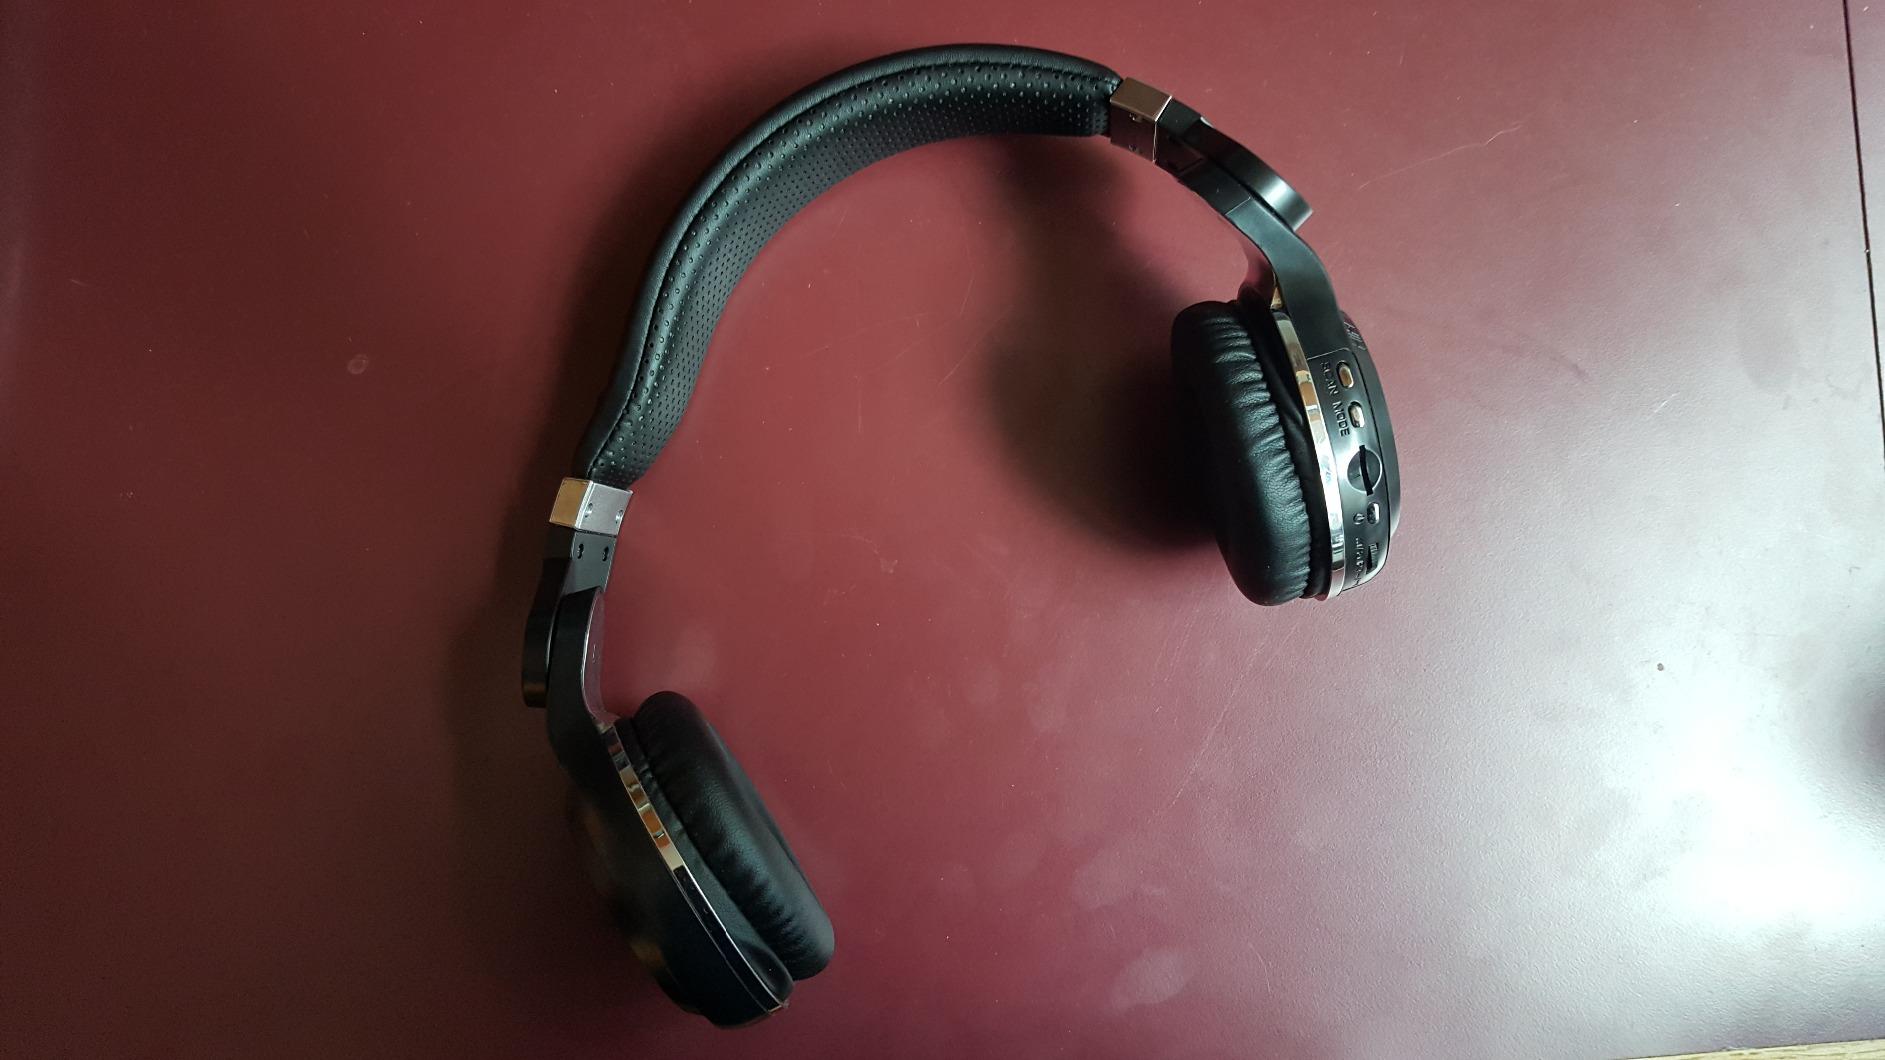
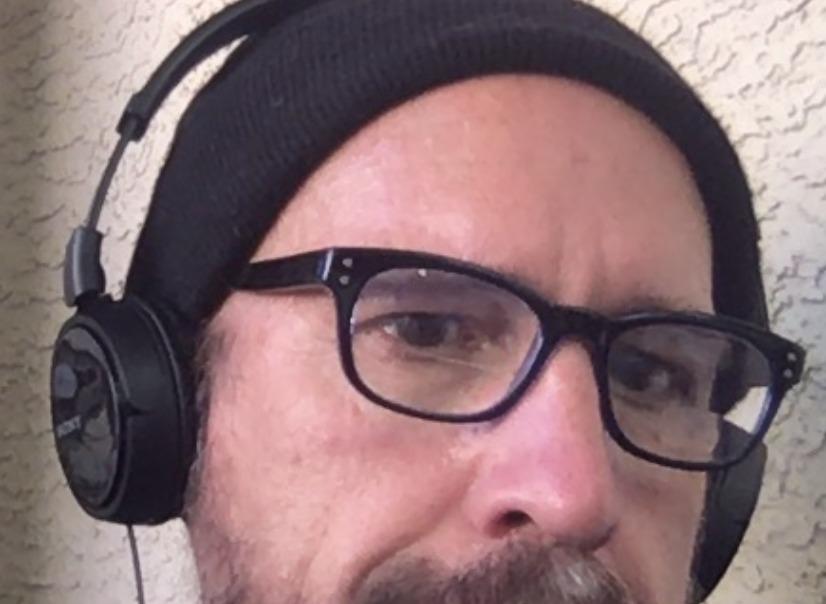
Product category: headphones
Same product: no